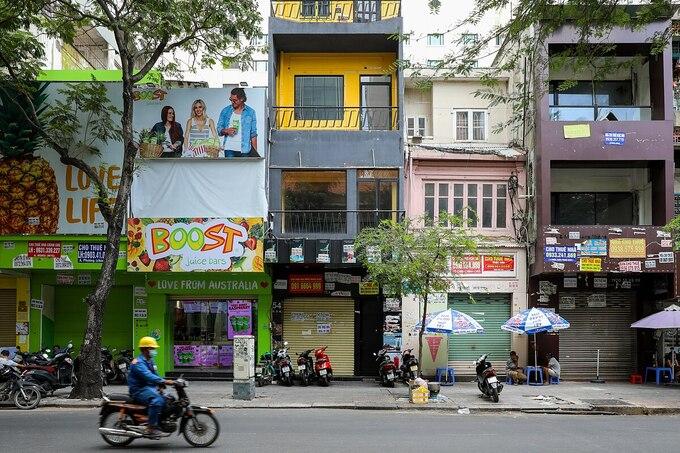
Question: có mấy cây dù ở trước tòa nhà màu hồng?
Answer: có hai cây dù ở trước tòa nhà màu hồng